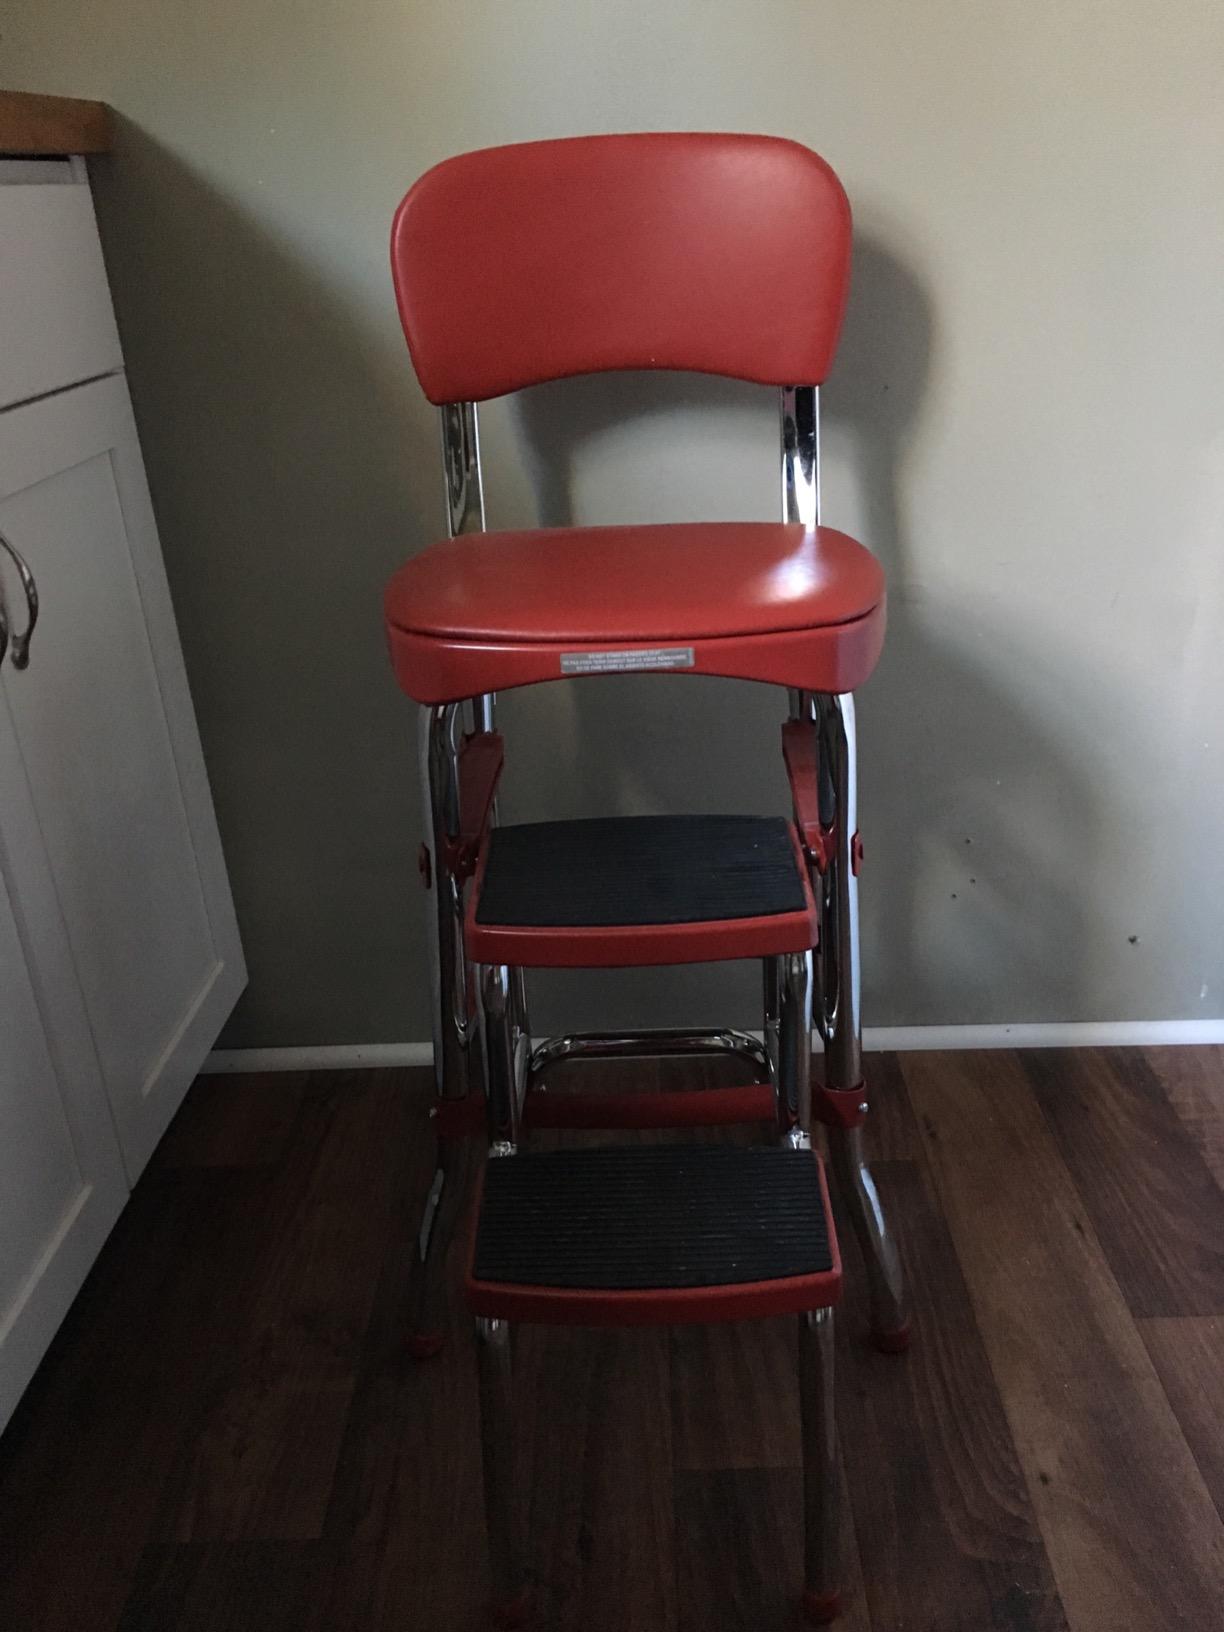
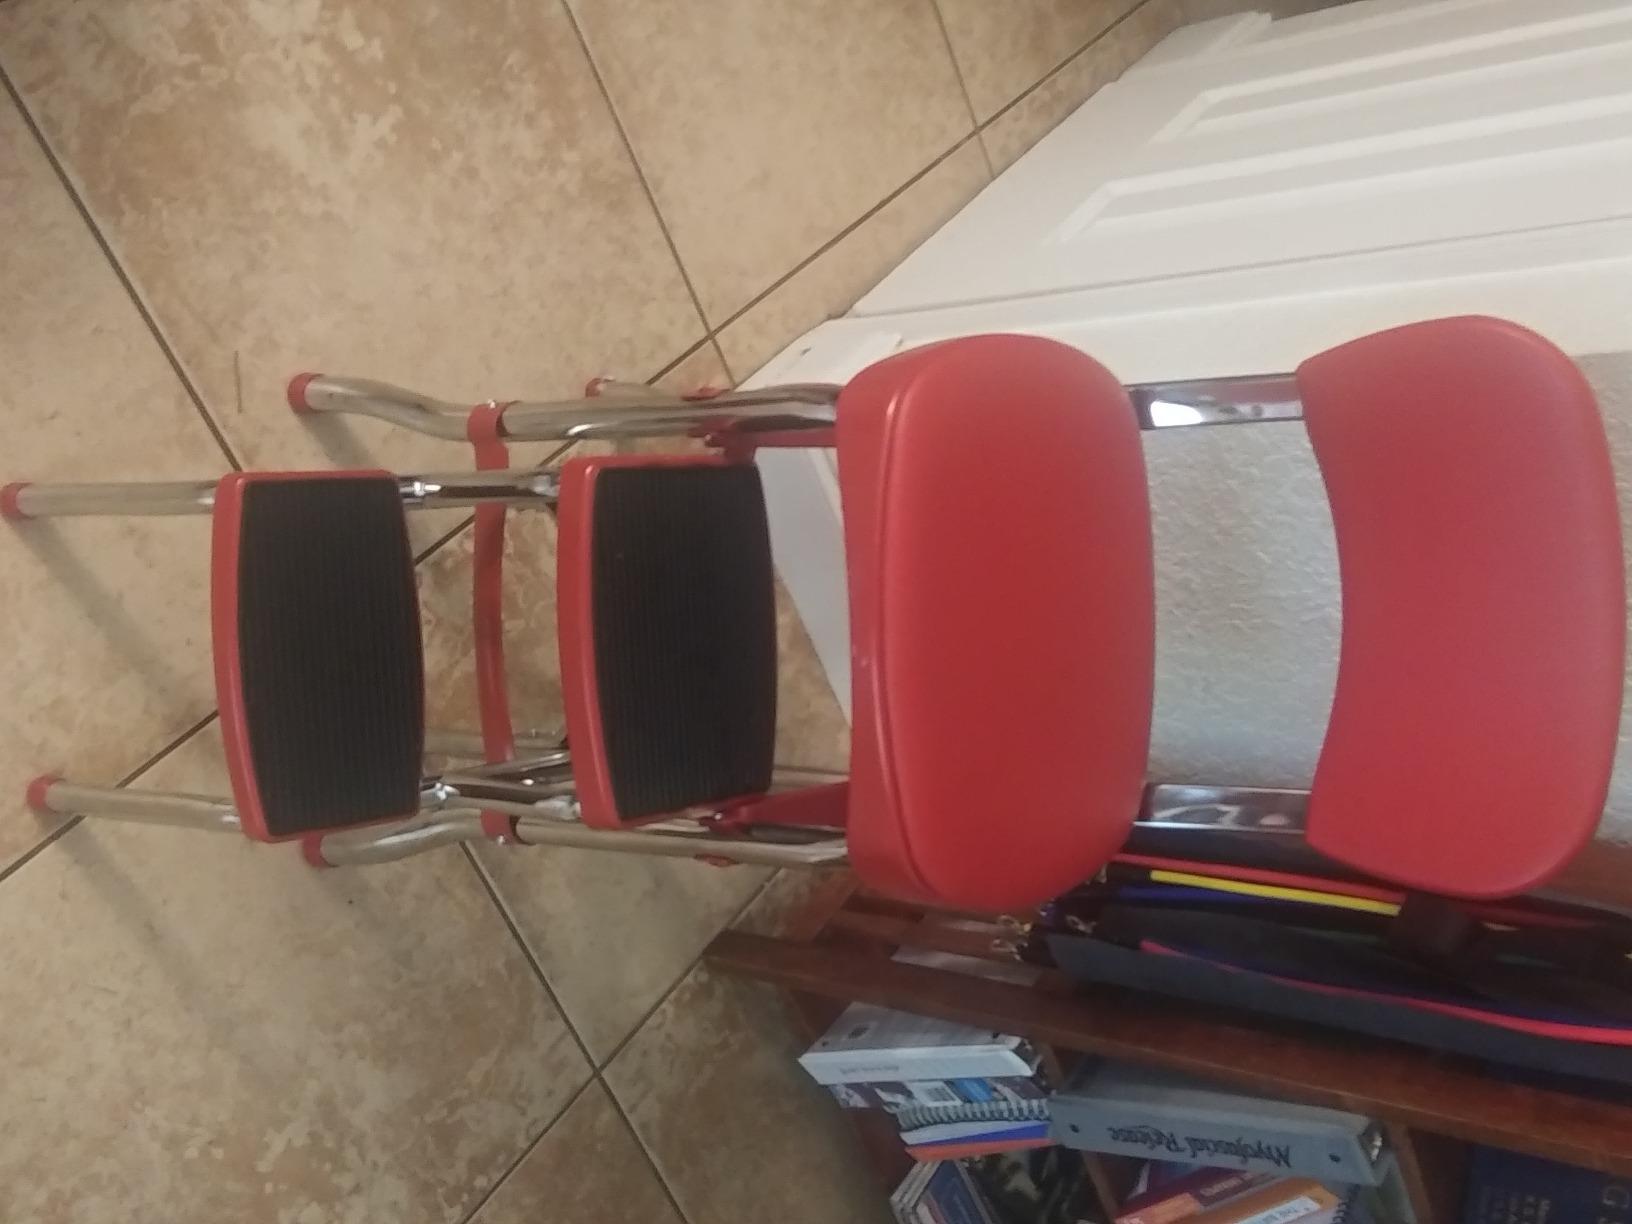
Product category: items_chair
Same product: yes